2018 Punta del Este ePrix

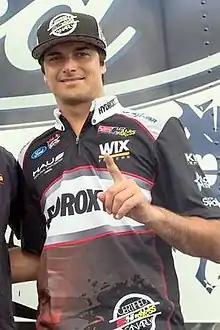
Nelson Piquet Jr. "(pictured in 2015)" crashed in qualifying and started at the back of the grid.

The first group of five drivers was predicted to be a disadvantage as the circuit was still slippery from the sand being blown from the beaches but had no one make contact with the barriers lining the track. Di Grassi was the early pace setter with Maro Engel, Jérôme d'Ambrosio, Luca Filippi and Blomqvist following in positions two to five. Lynn was the second group's fastest driver despite losing time in the final third of the lap preventing him going quickest overall. Lynn demoted the previous fastest group driver López who made an error on his lap and took third, behind the second-placed Lotterer but ahead of Félix da Costa. Prost was the second group's slowest competitor because he bent his car's steering arm when he hit a trackside bollard, which speared him into the wall at a 45-degree angle at high speed leaving the turn 15 and 16 chicane. His team was required to repair his car for the afternoon's race. In the third group, a vast improvement in track conditions allowed most drivers to go faster than di Grassi in the first two sectors but not overall. Evans led the group with Turvey second. Both demoted Abt to third and Mortara was fourth. The session was disrupted when Heidfeld entered the turn 17 chicane too fast and understeered into a TecPro barrier. This caused Mortara to abandon his first timed lap and was granted dispensation to set a second, which he did not take up.